Cedar Rapids Pump Company Factory and Warehouse

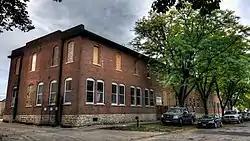
The warehouse building (1901)

The Cedar Rapids Pump Company Factory and Warehouse are two historic buildings located in Cedar Rapids, Iowa, United States. The company began in 1881. They manufactured and distributed water pumps and windmills throughout the Midwest from this facility from 1884 to 1929. They completed the first floor of the factory building along the Chicago and North Western Railroad tracks in 1884. The second floor was added to the building around 1894, and in 1901 the warehouse building was completed. The Cedar Rapids Community School District used both buildings for storage from 1974 to about 2008. The buildings were affected by the 2008 flood. The two-story brick factory building features a monitor roof, and is otherwise "purely utilitarian in appearance with no particular stylistic or decorative tendency." The warehouse is also two-stories, constructed in brick, and lacking in ornamentation. The buildings were listed together on the National Register of Historic Places in 2012.